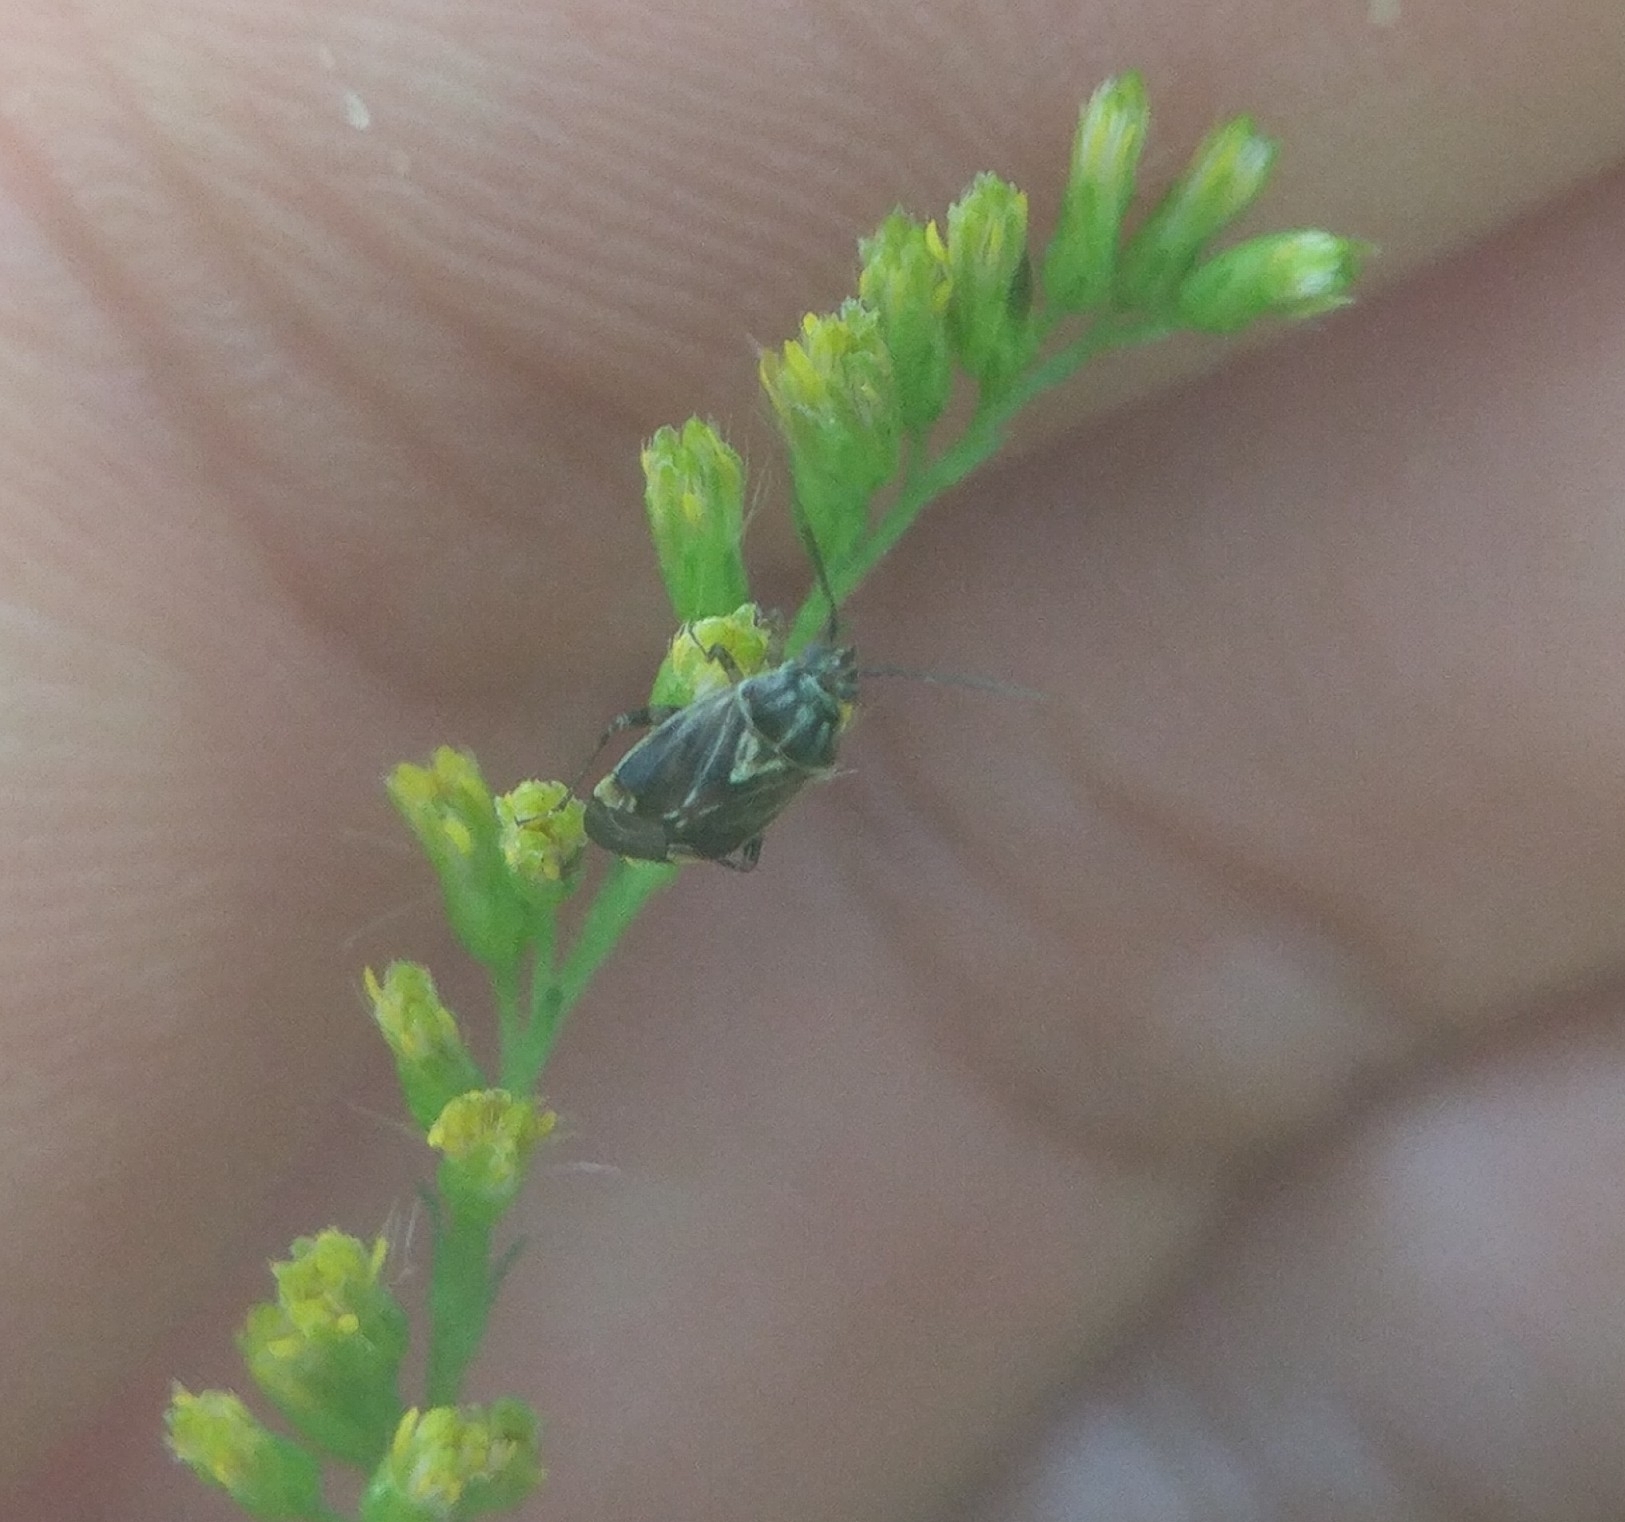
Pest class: lygus_bug